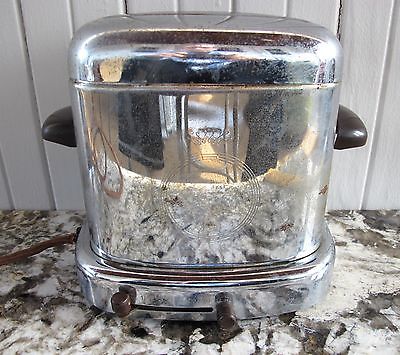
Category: toaster